Sex with Love

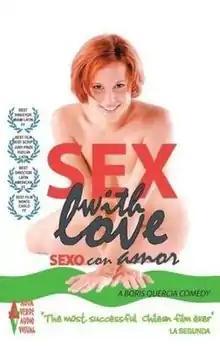
English-language poster

Sexo con Amor (Sex with Love) is a 2003 Chilean sex comedy film written, directed and co-starred by Boris Quercia. Starring Sigrid Alegría, Álvaro Rudolphy, Patricio Contreras, María Izquierdo, and Quercia, the film focuses on parents of schoolchildren taking a sex education course who end up examining their own sex lives. The film was released on 27 March 2003.